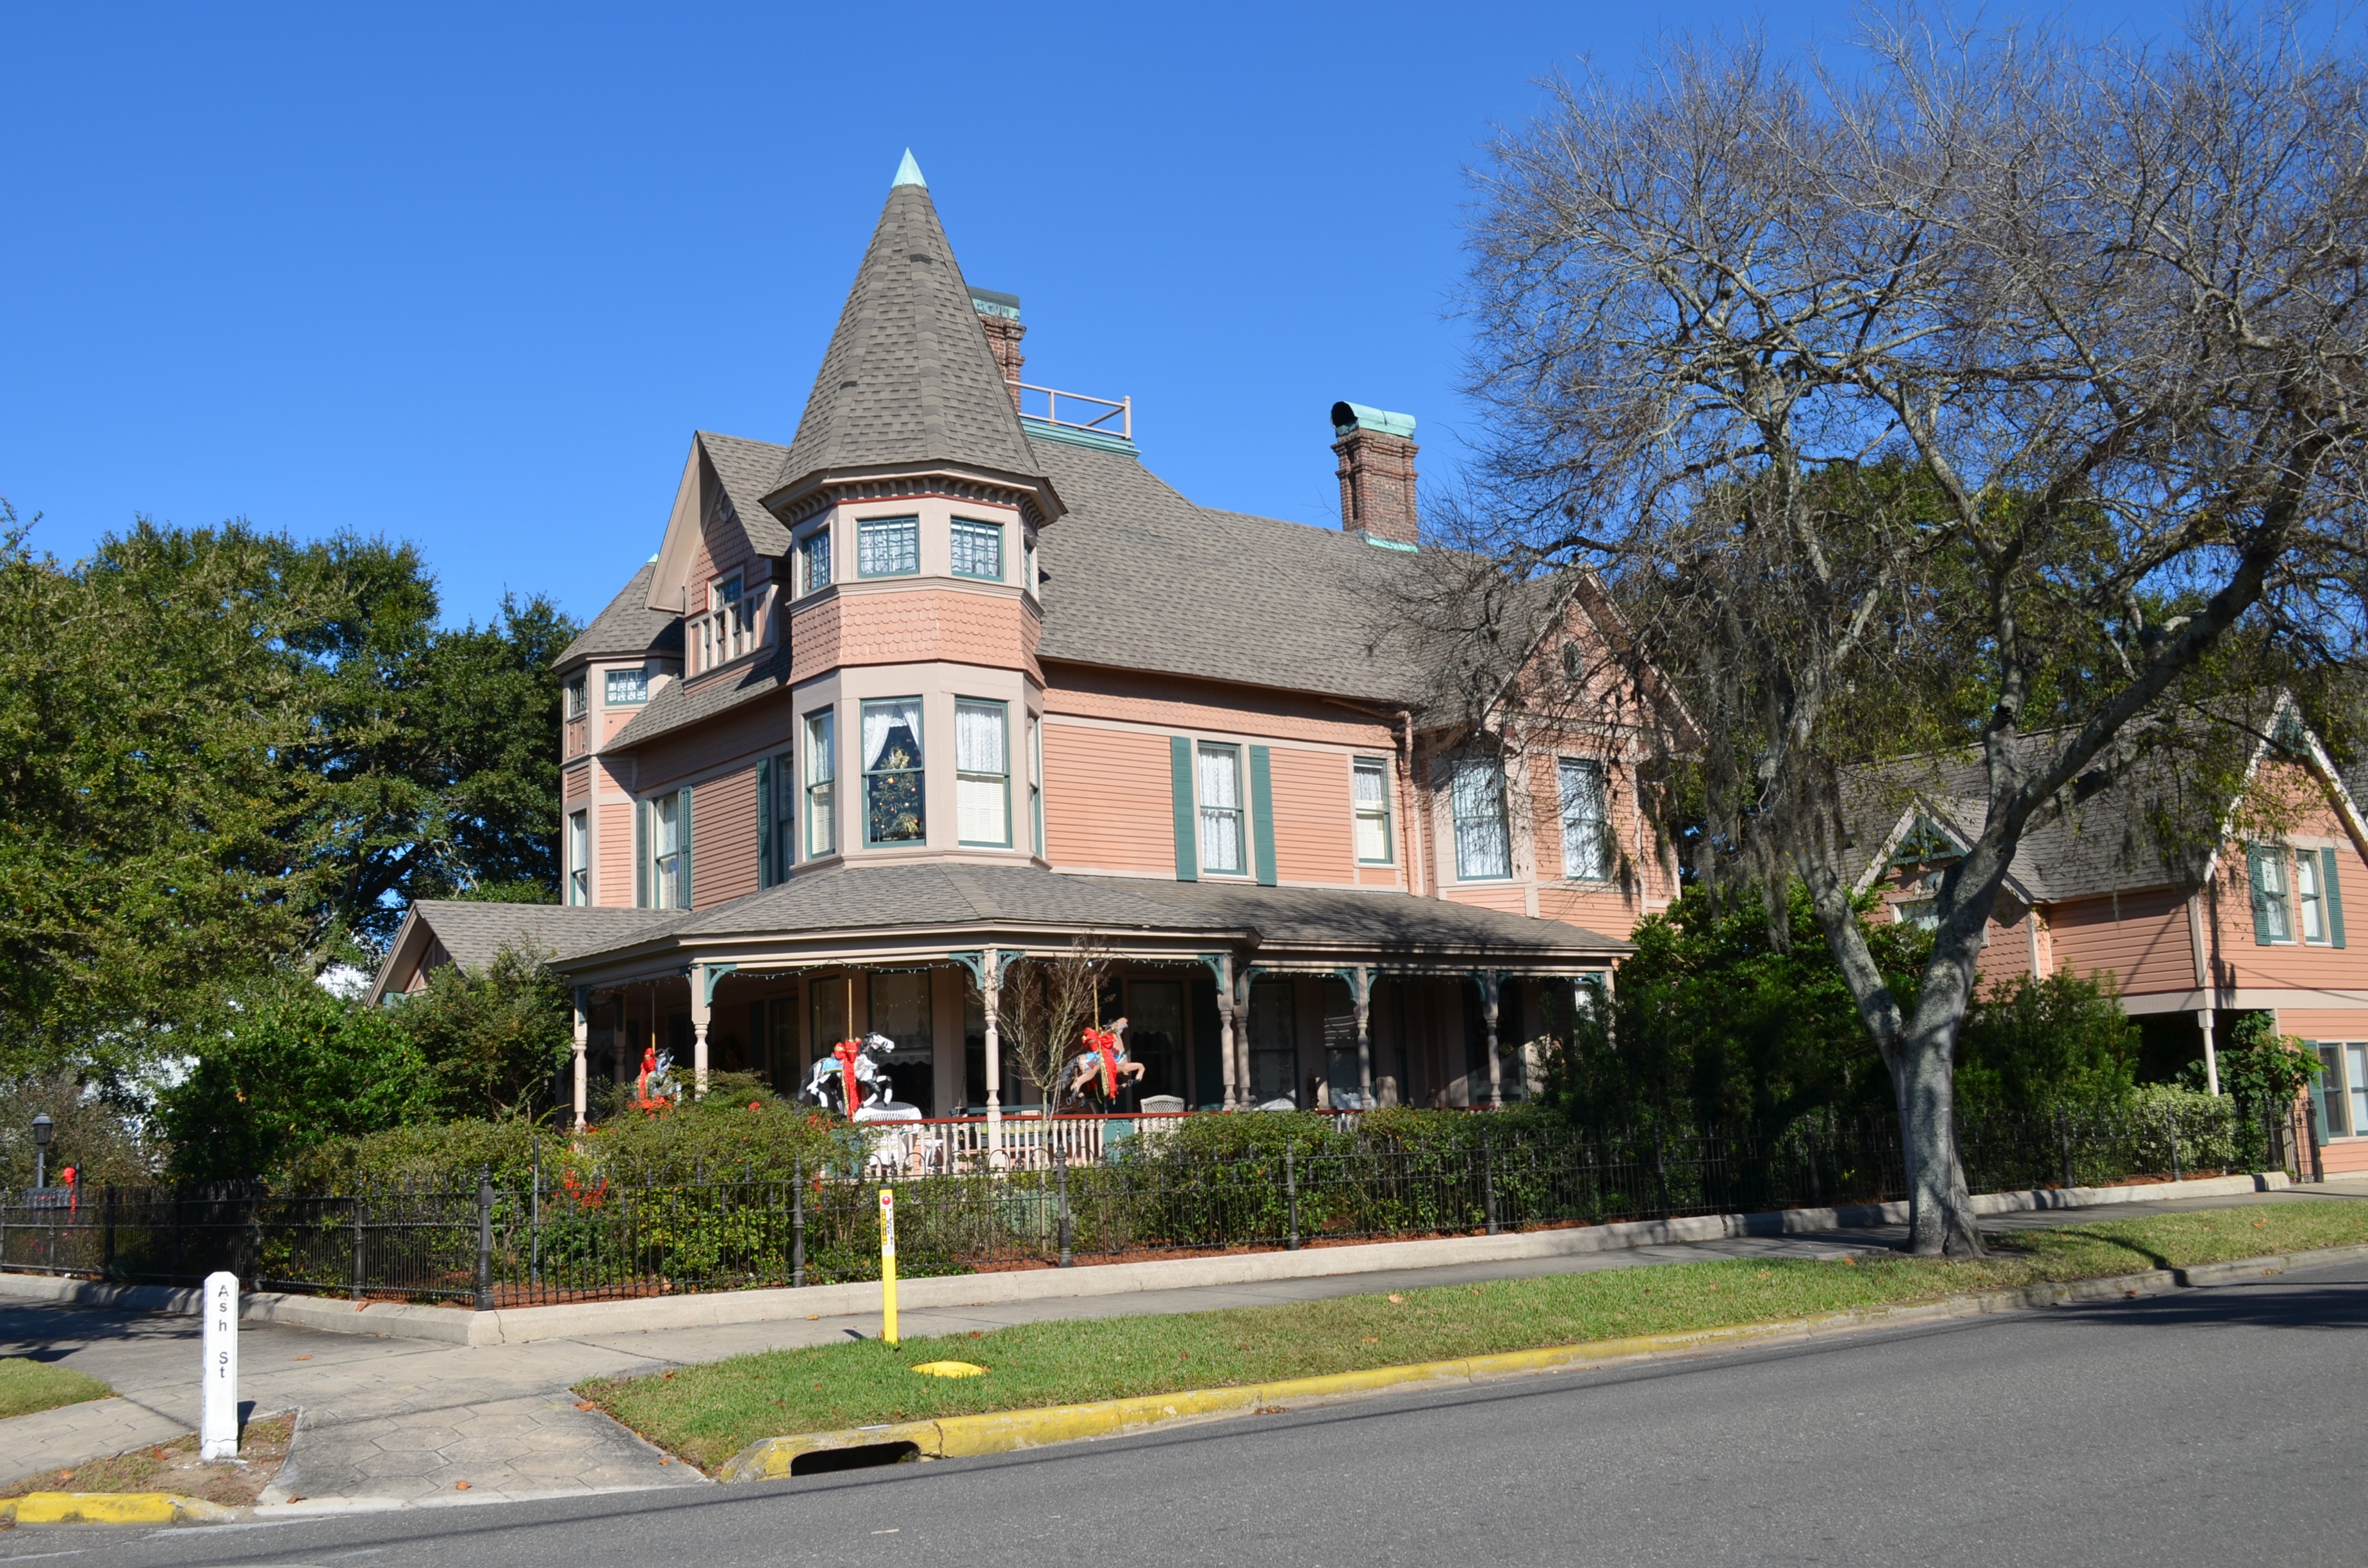
mansion, house, town, building, chateau, old, home, property, exterior, residential, estate, victorian, florida, neighbourhood, manor house, real estate, victorian house, residential area, amelia island, fernandina beach